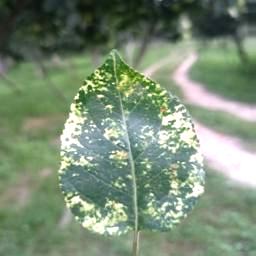
Label: Apple_Mosaic